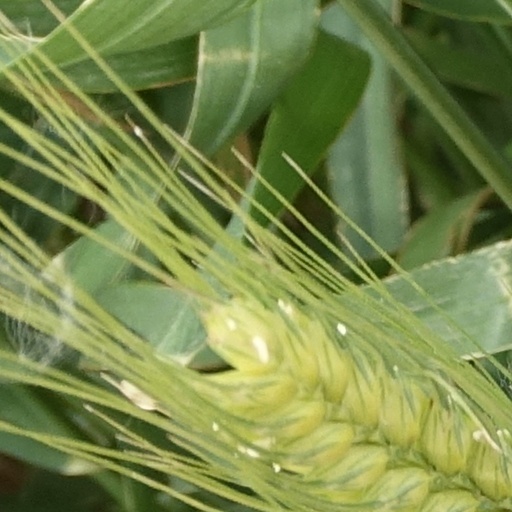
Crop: wheat